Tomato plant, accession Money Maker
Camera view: vertical (180 deg); turntable rotation: 120 degrees
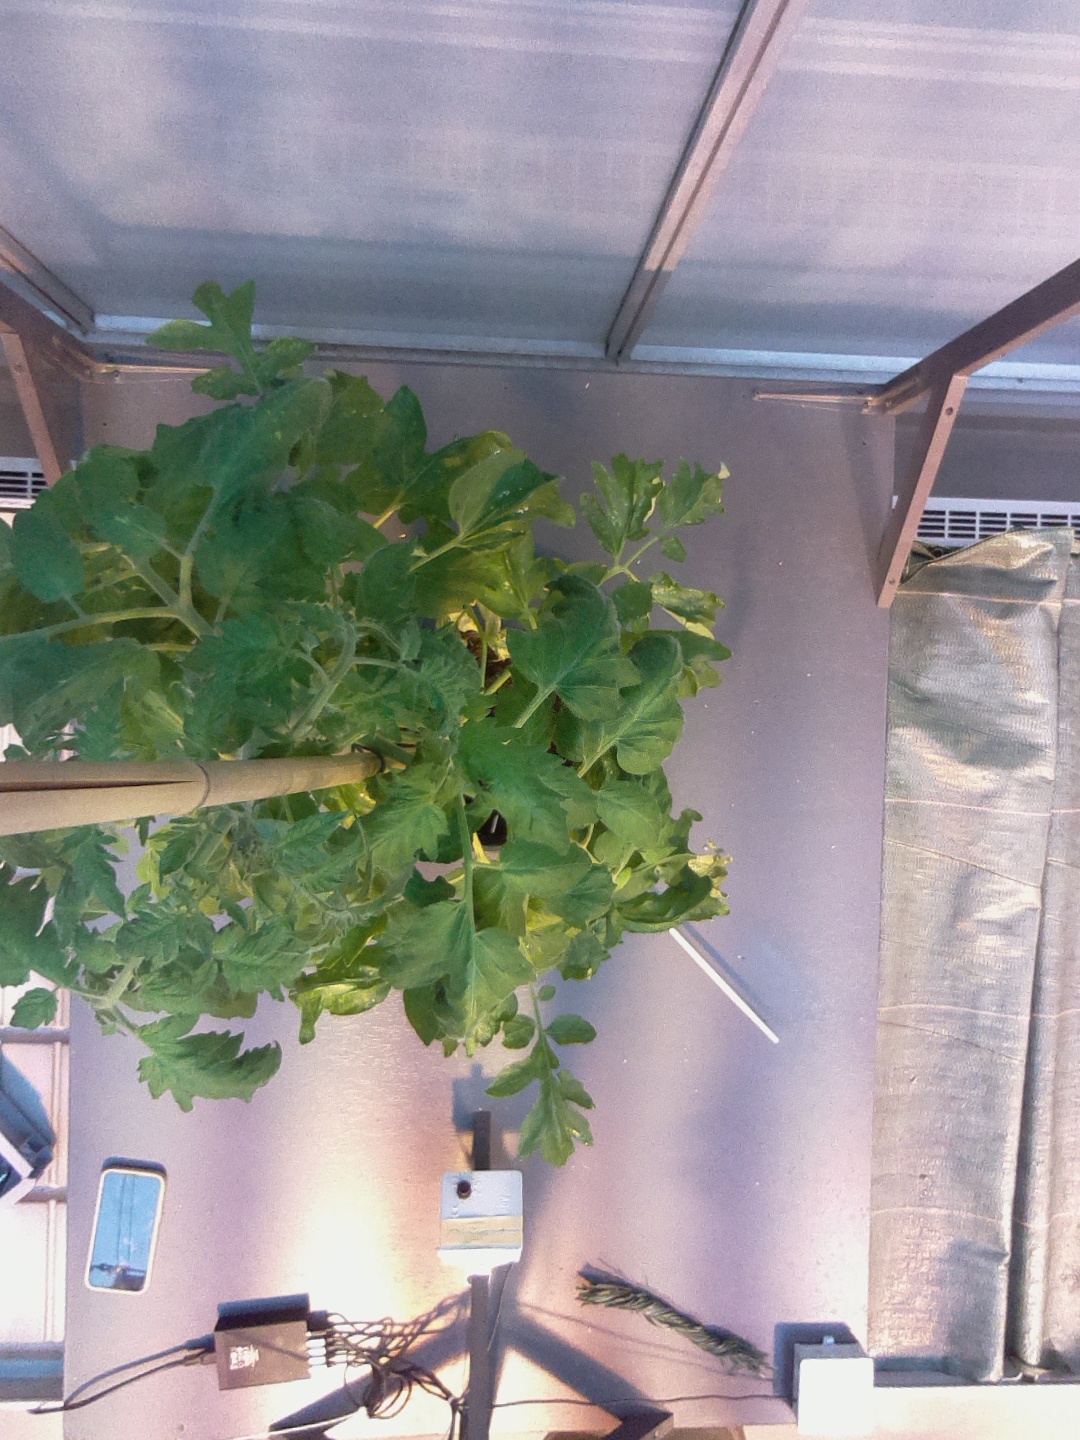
BBCH growth stage 65: Full flowering, 50%-60% of flowers open, first petals falling